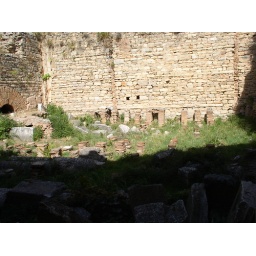
Room where a raised floor over boing hot water was used as a sauna in the Baths of Scholastica.